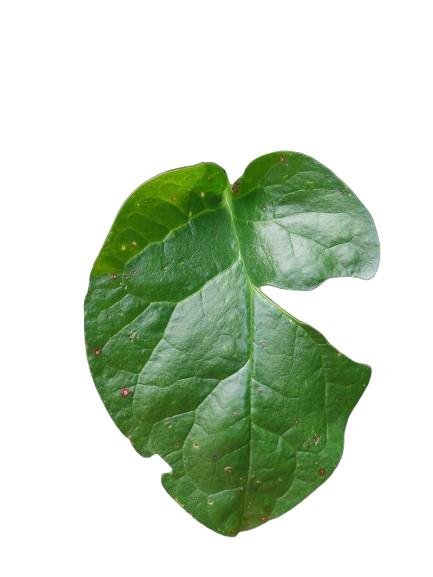
Label: Pest-Damage